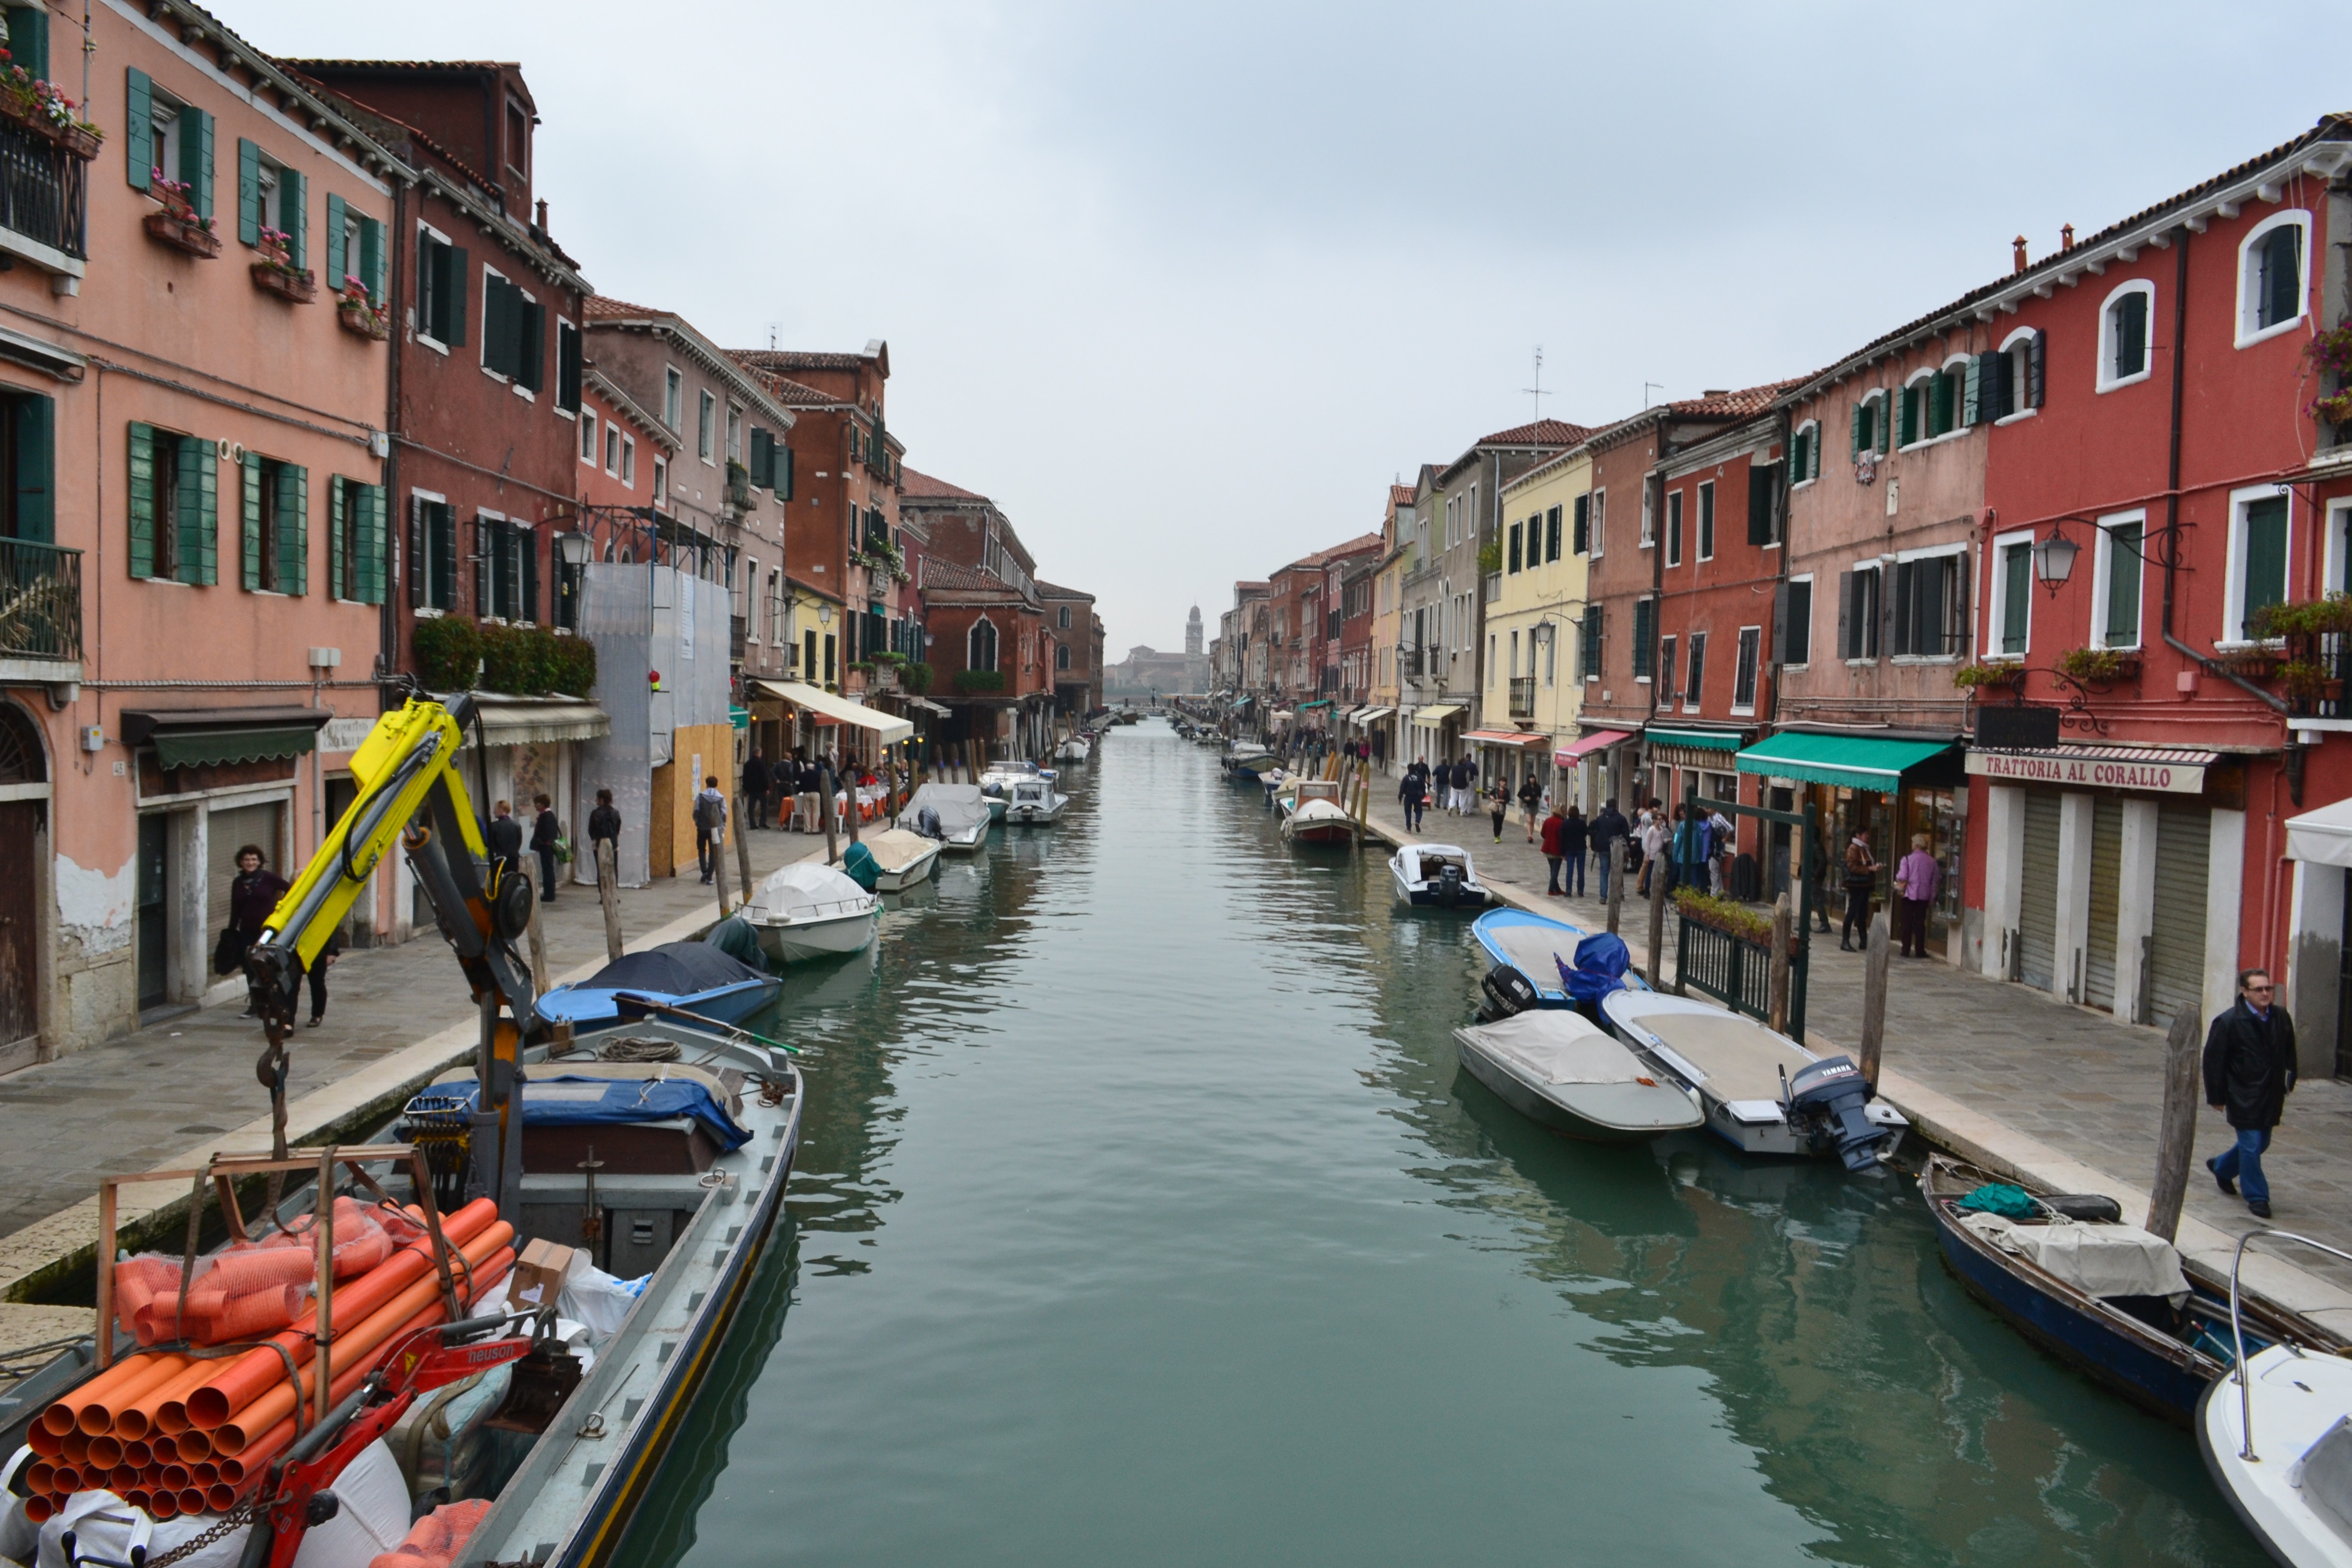
boat, town, river, canal, vehicle, italy, venice, waterway, body of water, docks, boats, crane, channel, neighbourhood, landform, venetian, geographical feature